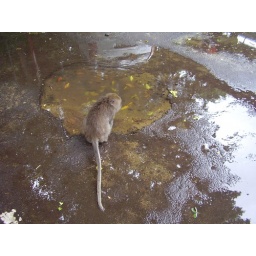
Photo from the sacred monkey forest in Bali near Ubud.